Computer-supported cooperative work

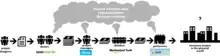
General process of interaction and cooperation with CSCW technology

Computer-supported cooperative work (CSCW) or computer-supported collaboration is the study of how people utilize technology collaboratively, often towards a shared goal. CSCW addresses how computer systems can support collaborative activity and coordination. More specifically, the field of CSCW seeks to analyze and draw connections between currently understood human psychological and social behaviors and available collaborative tools, or groupware. Often the goal of CSCW is to help promote and utilize technology in a collaborative way, and help create new tools to succeed in that goal. These parallels allow CSCW research to inform future design patterns or assist in the development of entirely new tools.